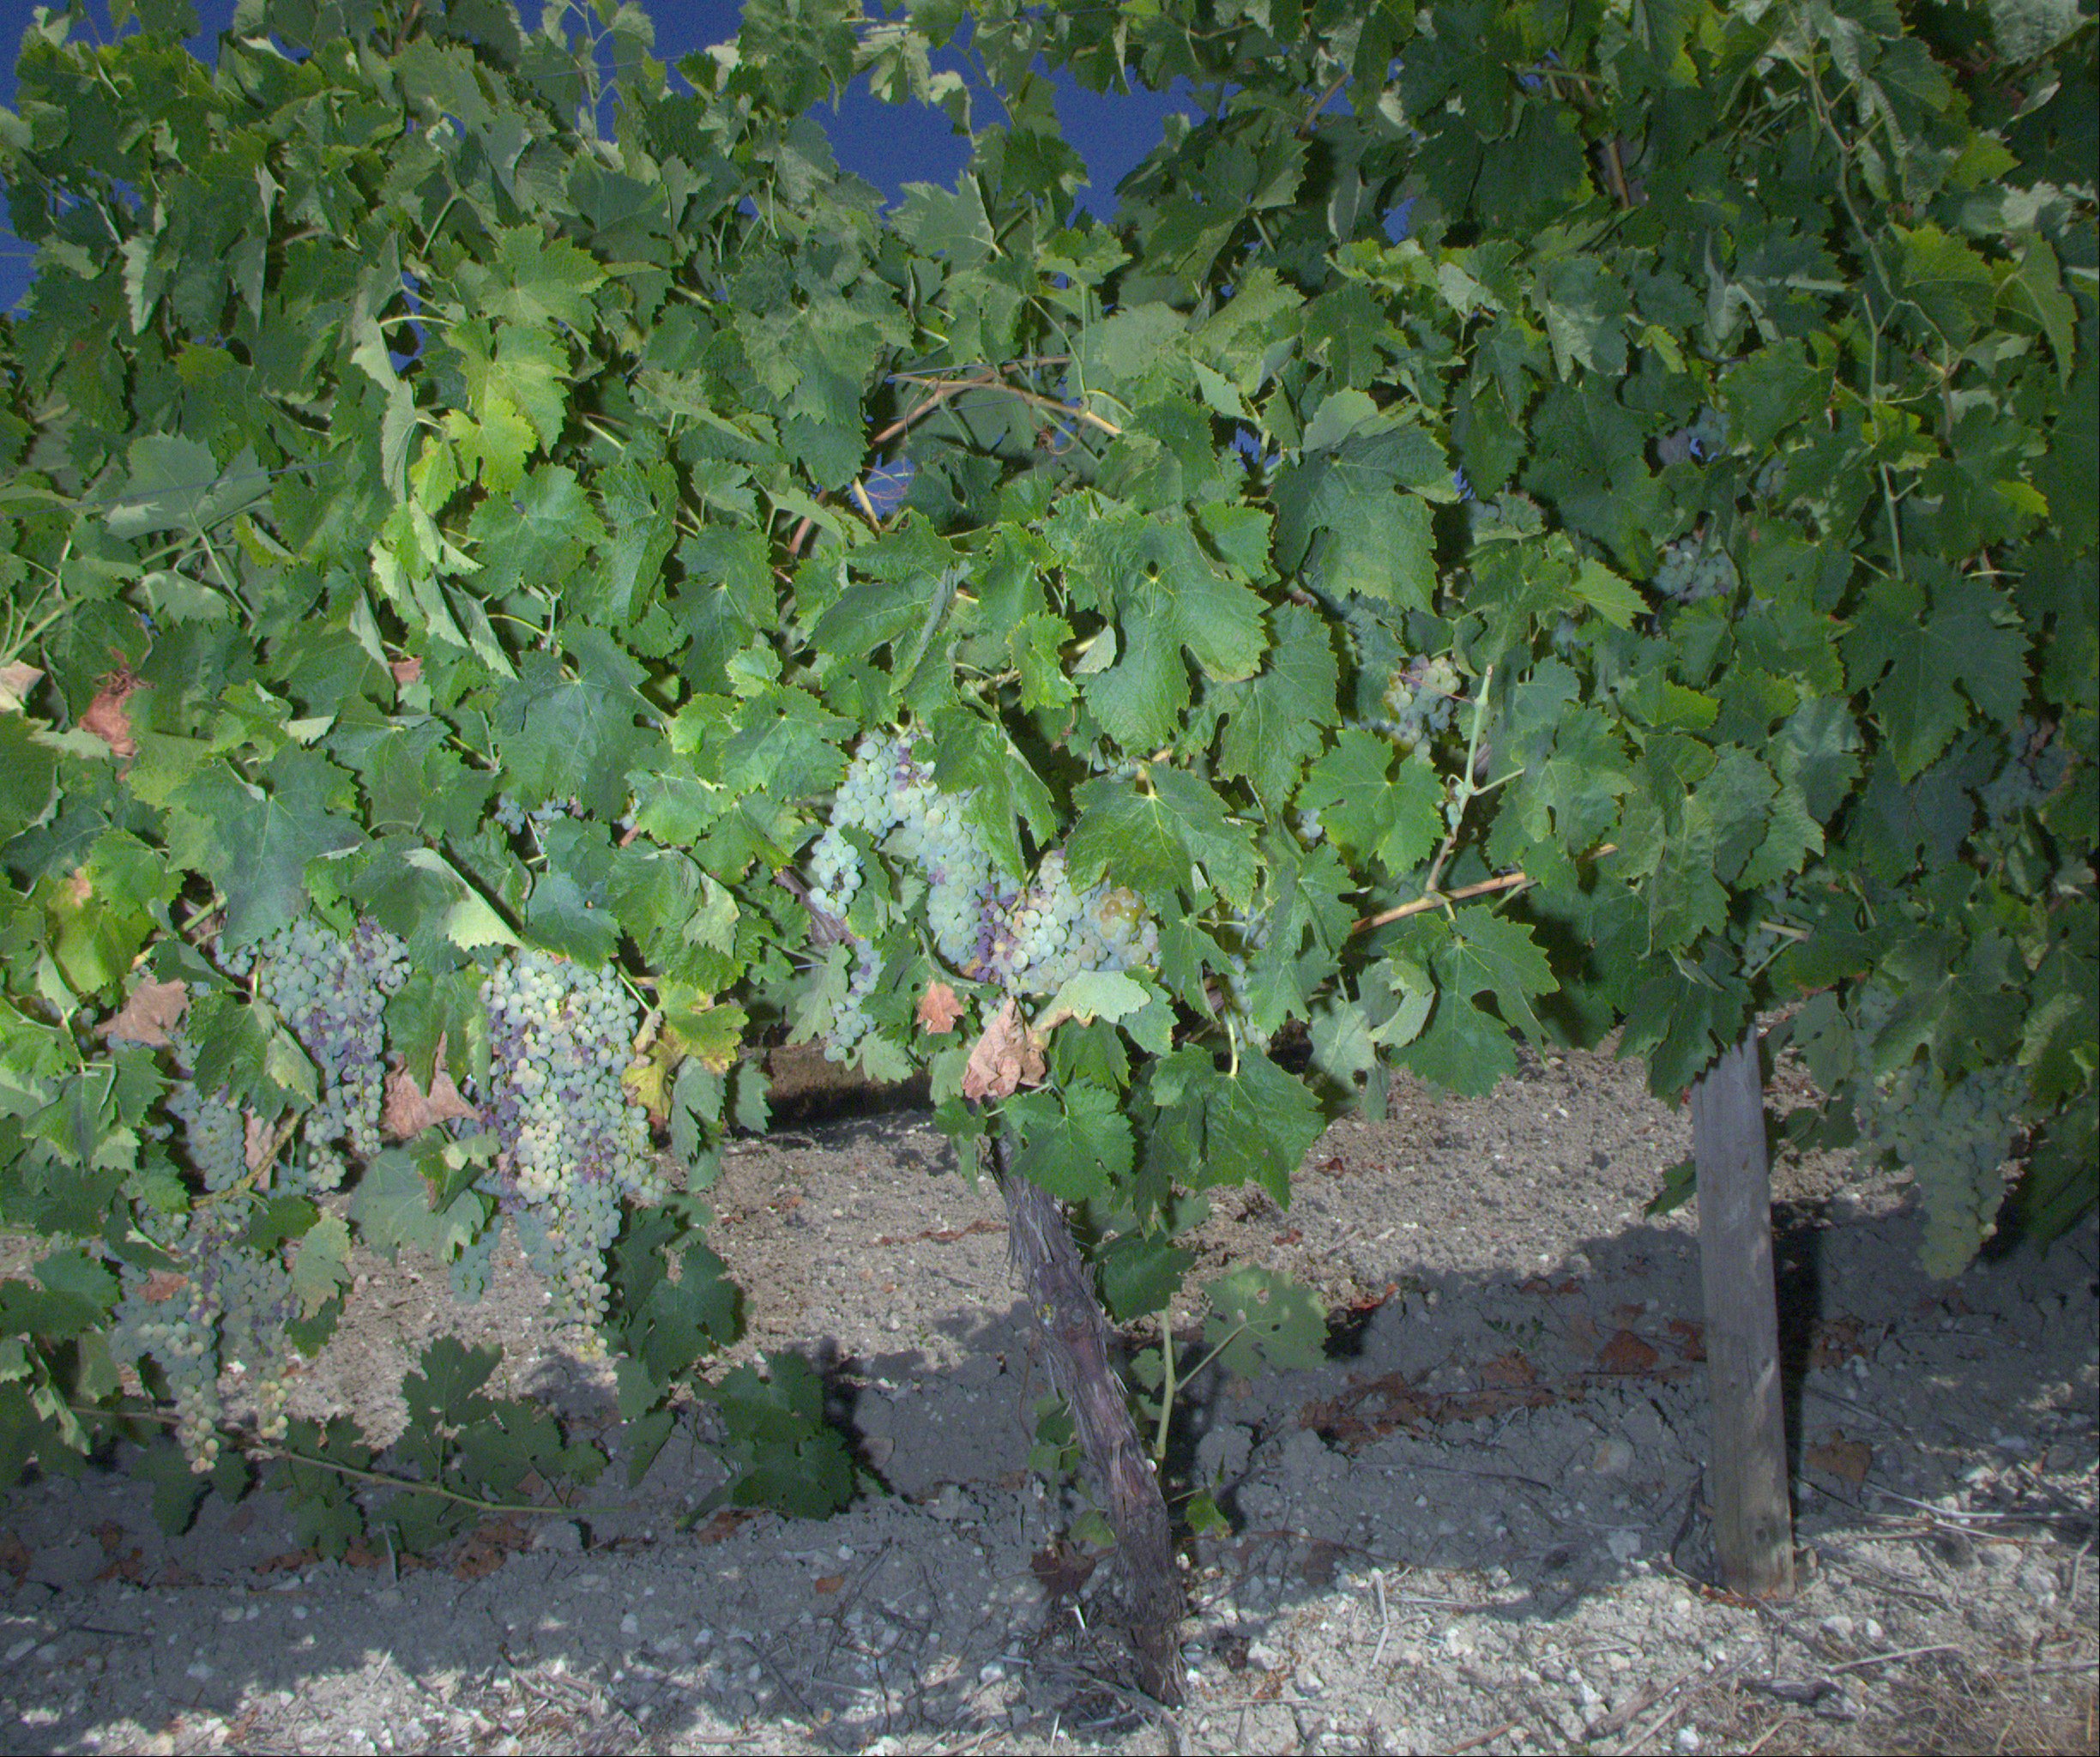
Grape variety: ugni-blanc
Disease: confounding disease (conf)